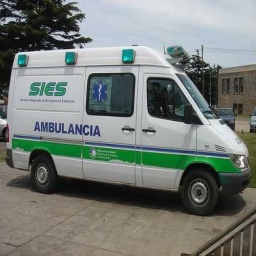
Label: ambulance